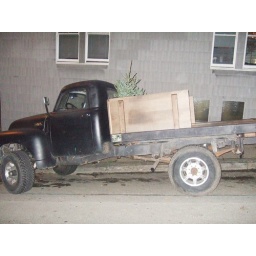
tree in a truck